Government of Hamburg

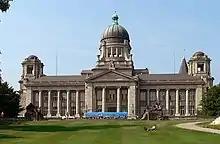
Supreme Court of Hamburg

Interpreting the law (Judiciary) is the task of the Constitutional Court of Hamburg and 17 other courts throughout Hamburg.